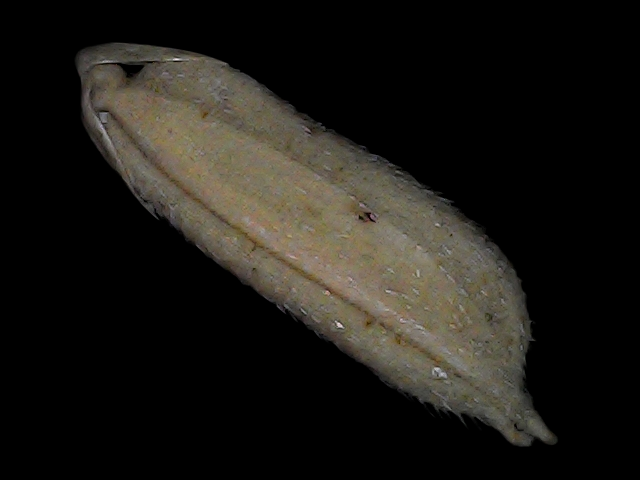
Rice variety: Bd79